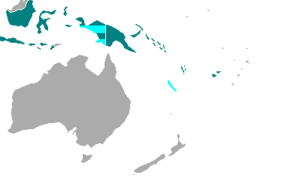
Les Etats membres du Groupe fer de lance mélanésien en 2015. Carte réalisée à partir de la carte 'vide' de l'Océanie
Le Groupe Fer de lance mélanésien est une alliance de pays mélanésiens regroupant les îles Salomon, la Papouasie-Nouvelle-Guinée, le Vanuatu, Fidji, l'Indonésie et le Front de libération nationale kanak et socialiste, officiellement créé en mars 1988 à Port-Vila. La Papouasie-Nouvelle-Guinée, les Îles Salomon et le Vanuatu en sont les trois membres fondateurs. Le groupe est proche du Mouvement des non-alignés, les Îles Salomon étant le seul État du Fer de lance à ne pas être membre de cette organisation.